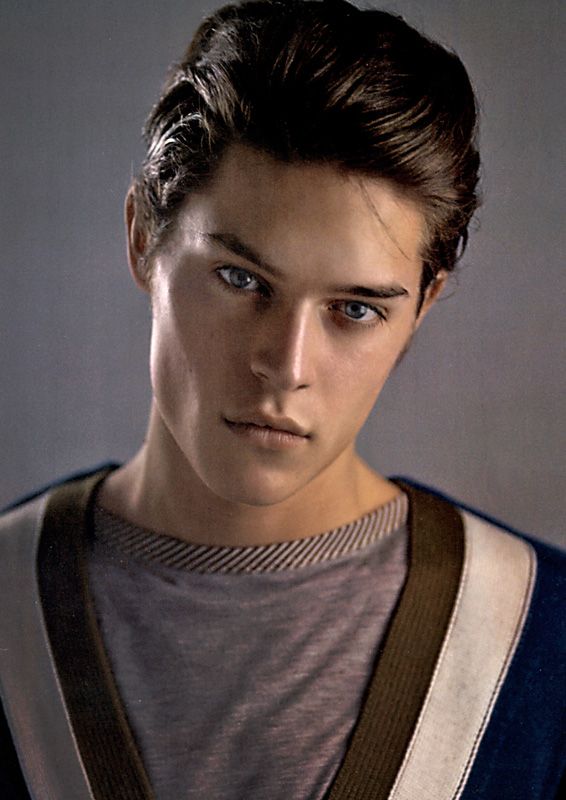
Gender: men